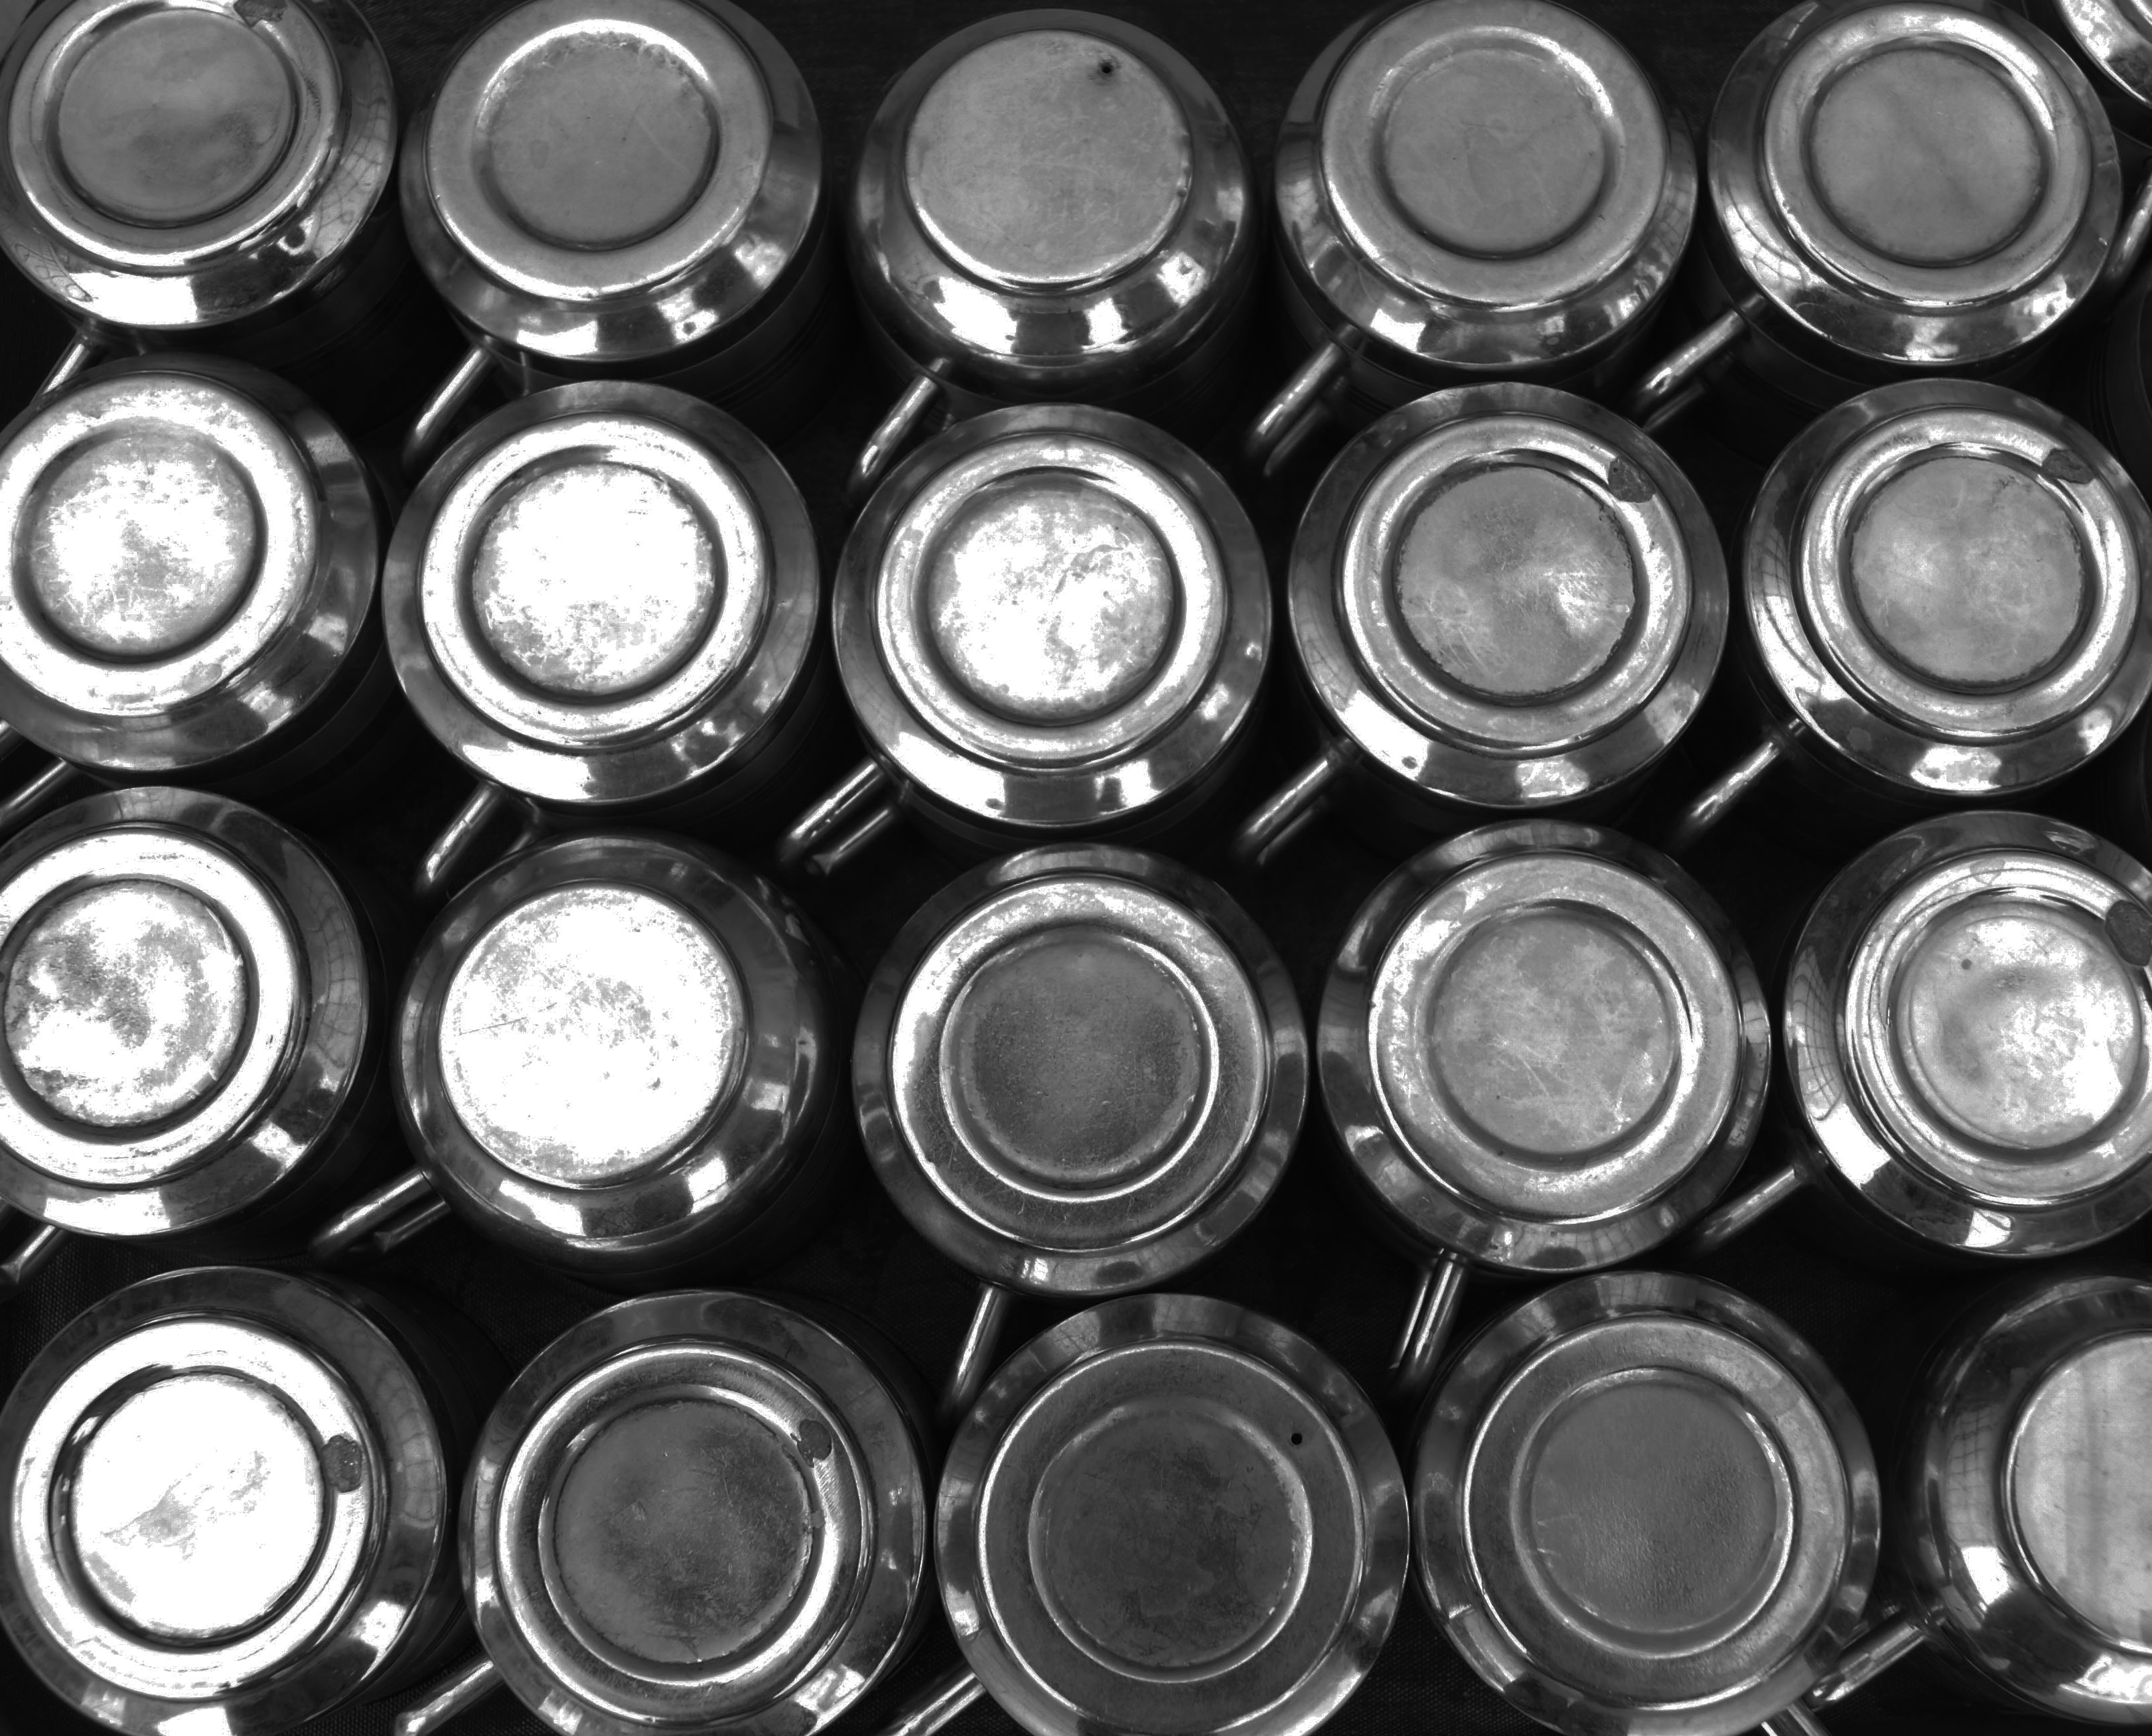
light, wheel, lighting, circle, eye, organ, aluminum can